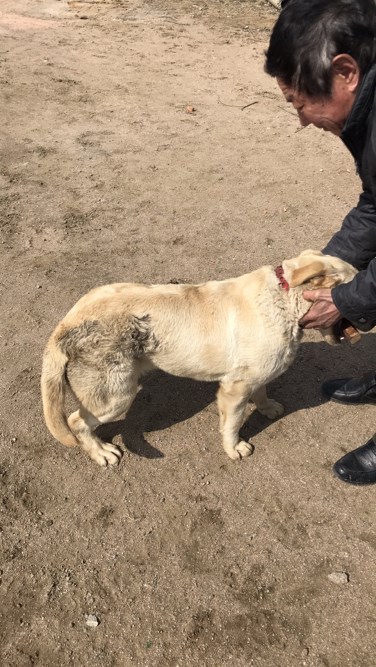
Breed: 3580-n000122-Labrador_retriever